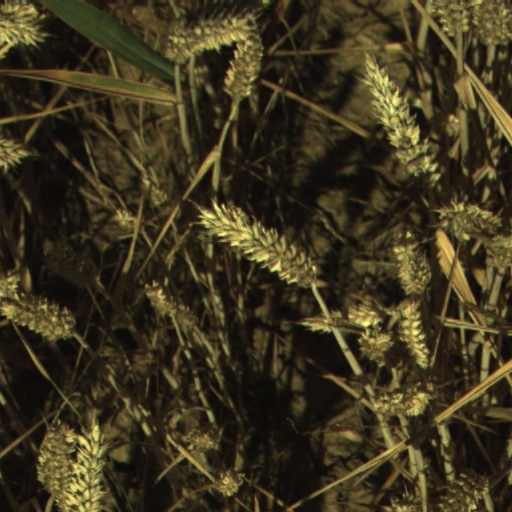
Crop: wheat